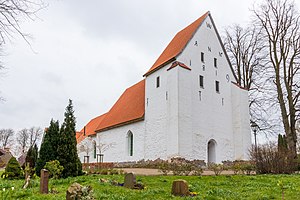
Siseby Kirke
Siseby Kirke
Siseby Kirke er en kirkebygning beliggende i landsbyen Siseby i det nordlige Svans i Sydslesvig.